Pop Skull

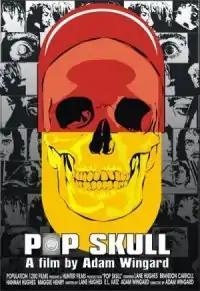
Film Poster

Pop Skull is a 2007 American film directed, and edited by Adam Wingard, who the screenplay with Lane Hughes and E. L. Katz. It stars Hughes, Katz, and Wingard. It is primarily regarded as a horror film but has been noted for incorporating elements of genres such as drama, psychedelic, romance, and thriller.